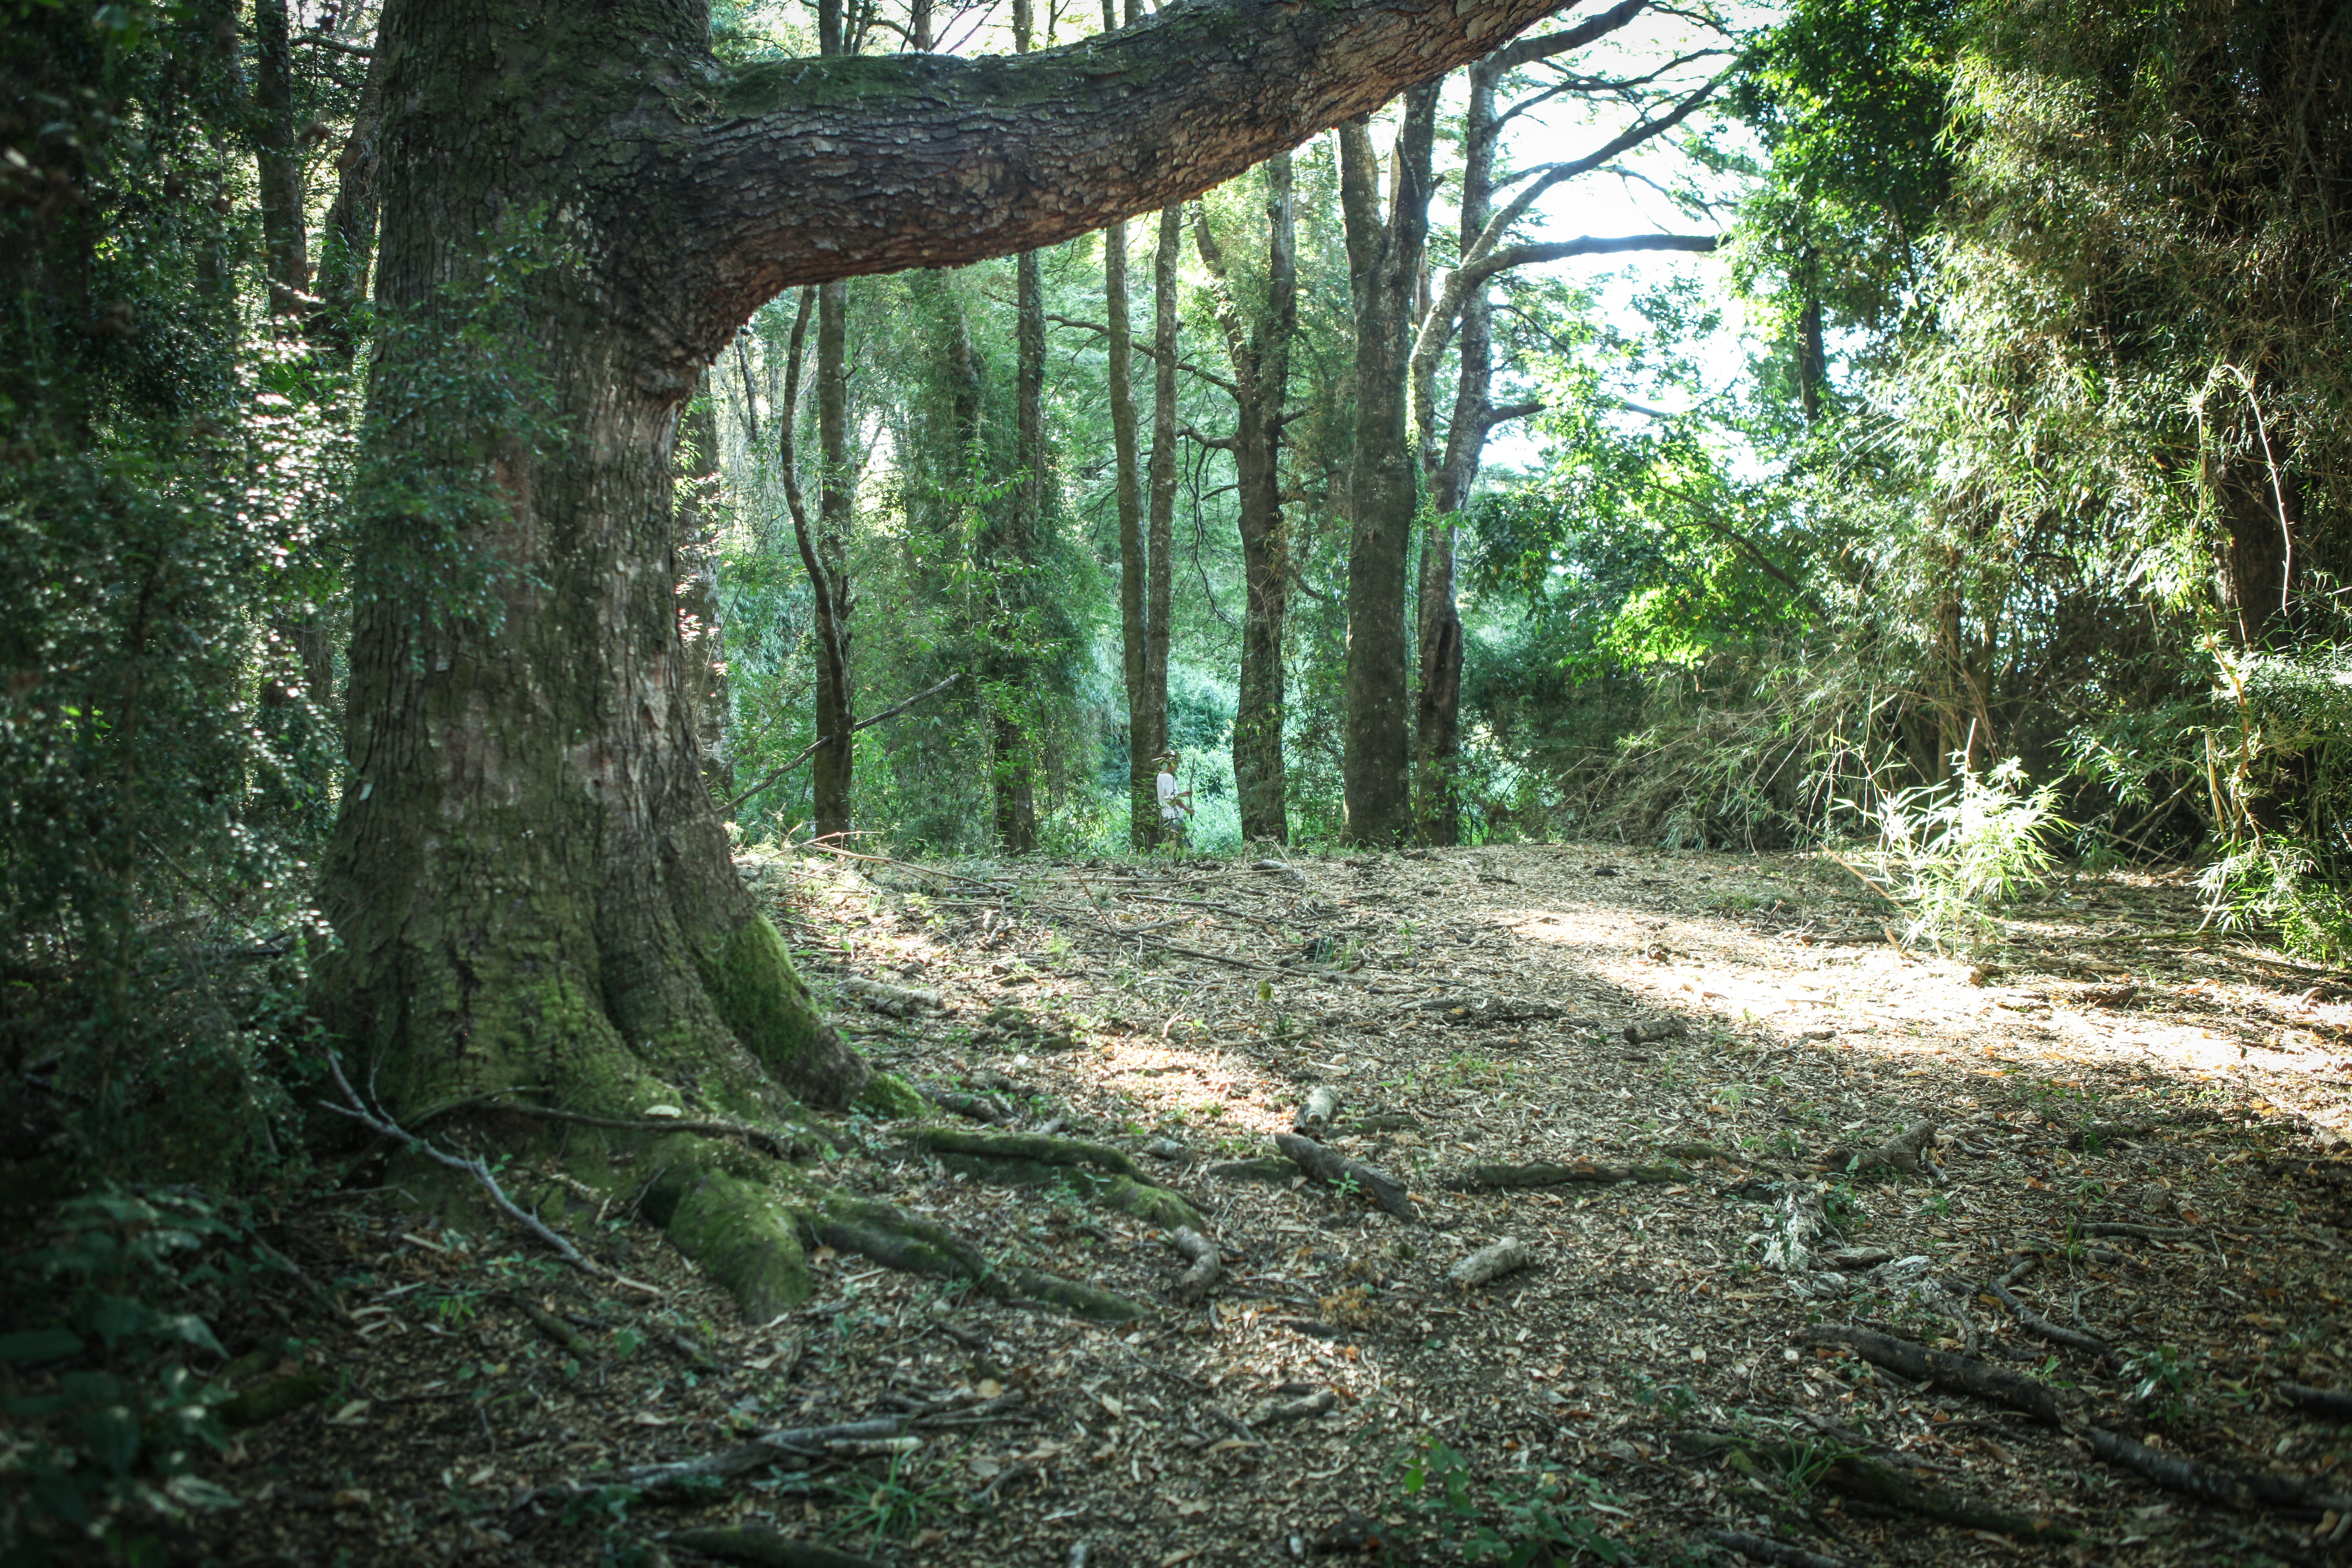
tree, forest, wilderness, plant, trail, sunlight, jungle, vegetation, rainforest, deciduous, grove, woodland, habitat, ecosystem, biome, old growth forest, natural environment, woody plant, temperate broadleaf and mixed forest, temperate coniferous forest